Riddle

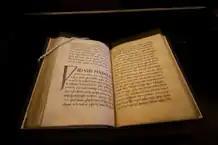
The Exeter Book: the principal manuscript of medieval Germanic-language riddles.

While riddles are not numerous in the Bible, they are present, most famously in Samson's riddle in Judges xiv.14, but also in I Kings 10:1–13 (where the Queen of Sheba tests Solomon's wisdom), and in the Talmud. Sirach also mentions riddles as a popular dinner pastime, while the Aramaic "Story of Ahikar" contains a long section of proverbial wisdom that in some versions also contains riddles. Otherwise, riddles are sparse in ancient Semitic writing.